Catamaran

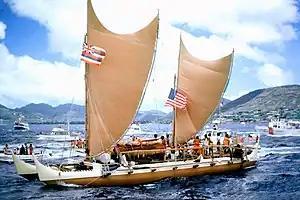
"Hōkūleʻa", a modern replica of a Polynesian twin-hulled voyaging canoe—an Austronesian innovation

Catamarans from Oceania and Maritime Southeast Asia became the inspiration for modern catamarans. Until the 20th century catamaran development focused primarily on sail-driven concepts.